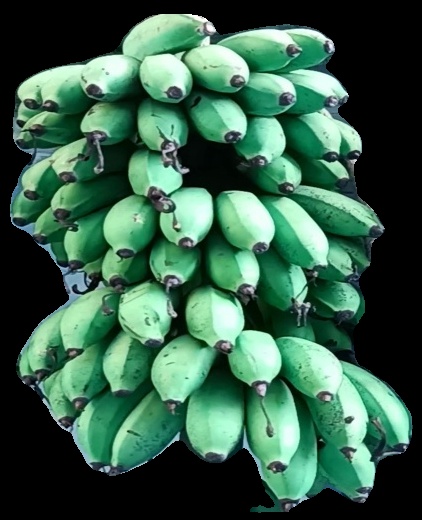
Variety: rasbale
Grade: grade2